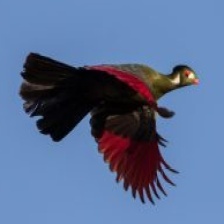
Species: WHITE CHEEKED TURACO
Scientific name: TAURACO LEUCOTIS